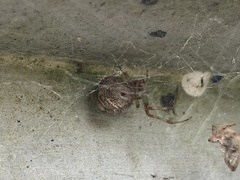
Species: Parasteatoda_tepidariorum